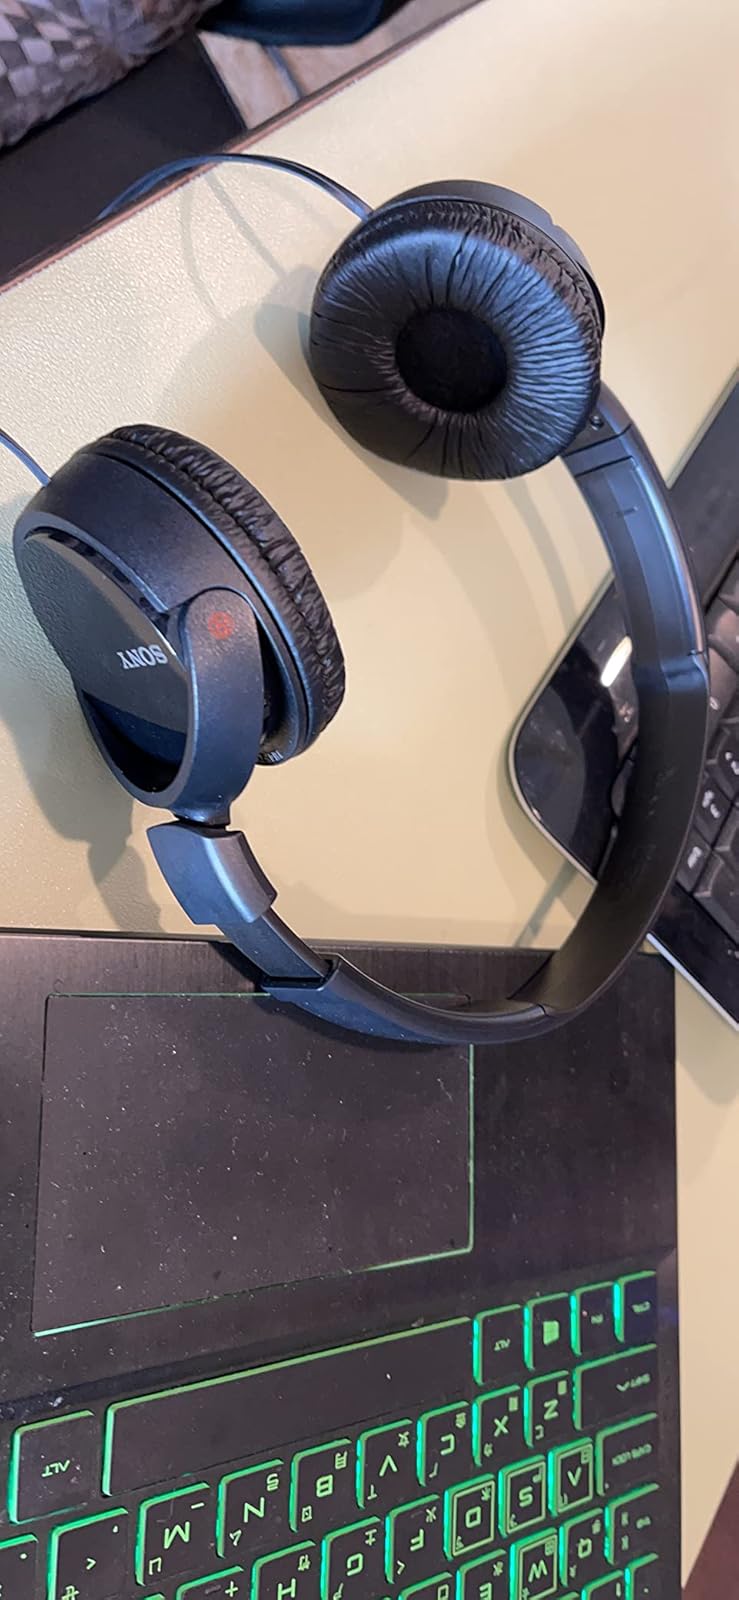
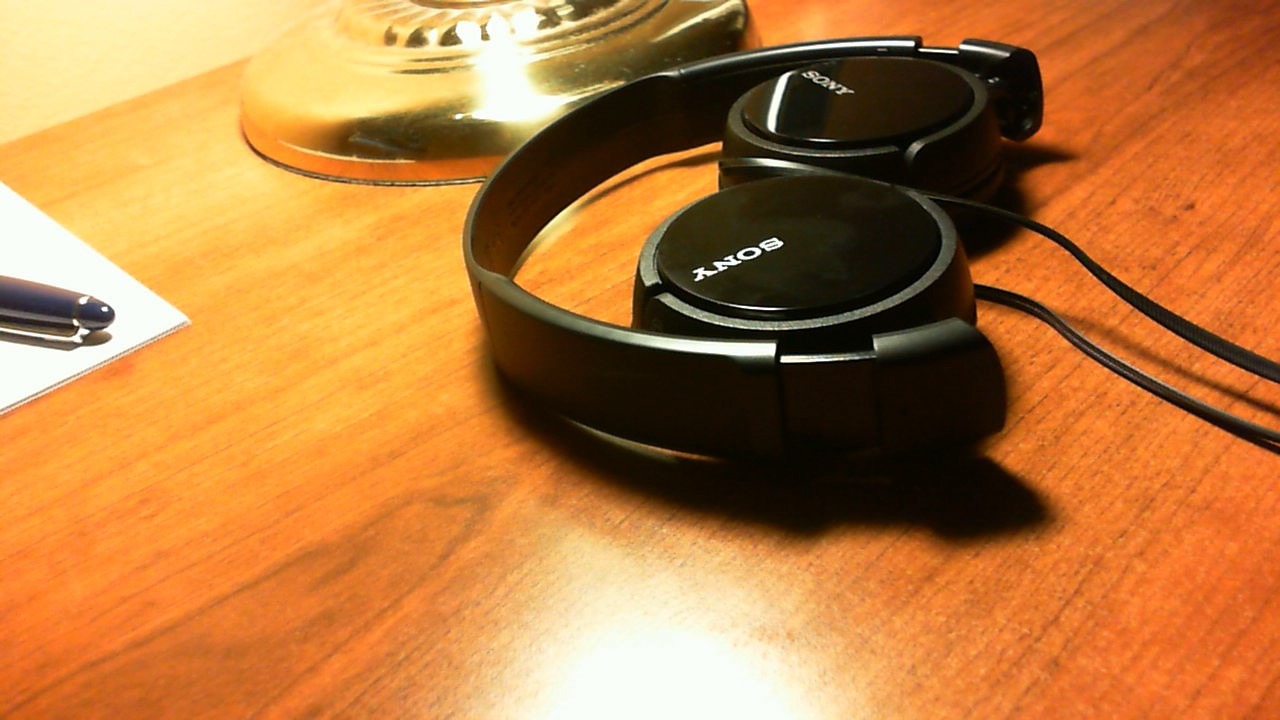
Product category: headphones
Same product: yes